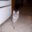
Label: cat